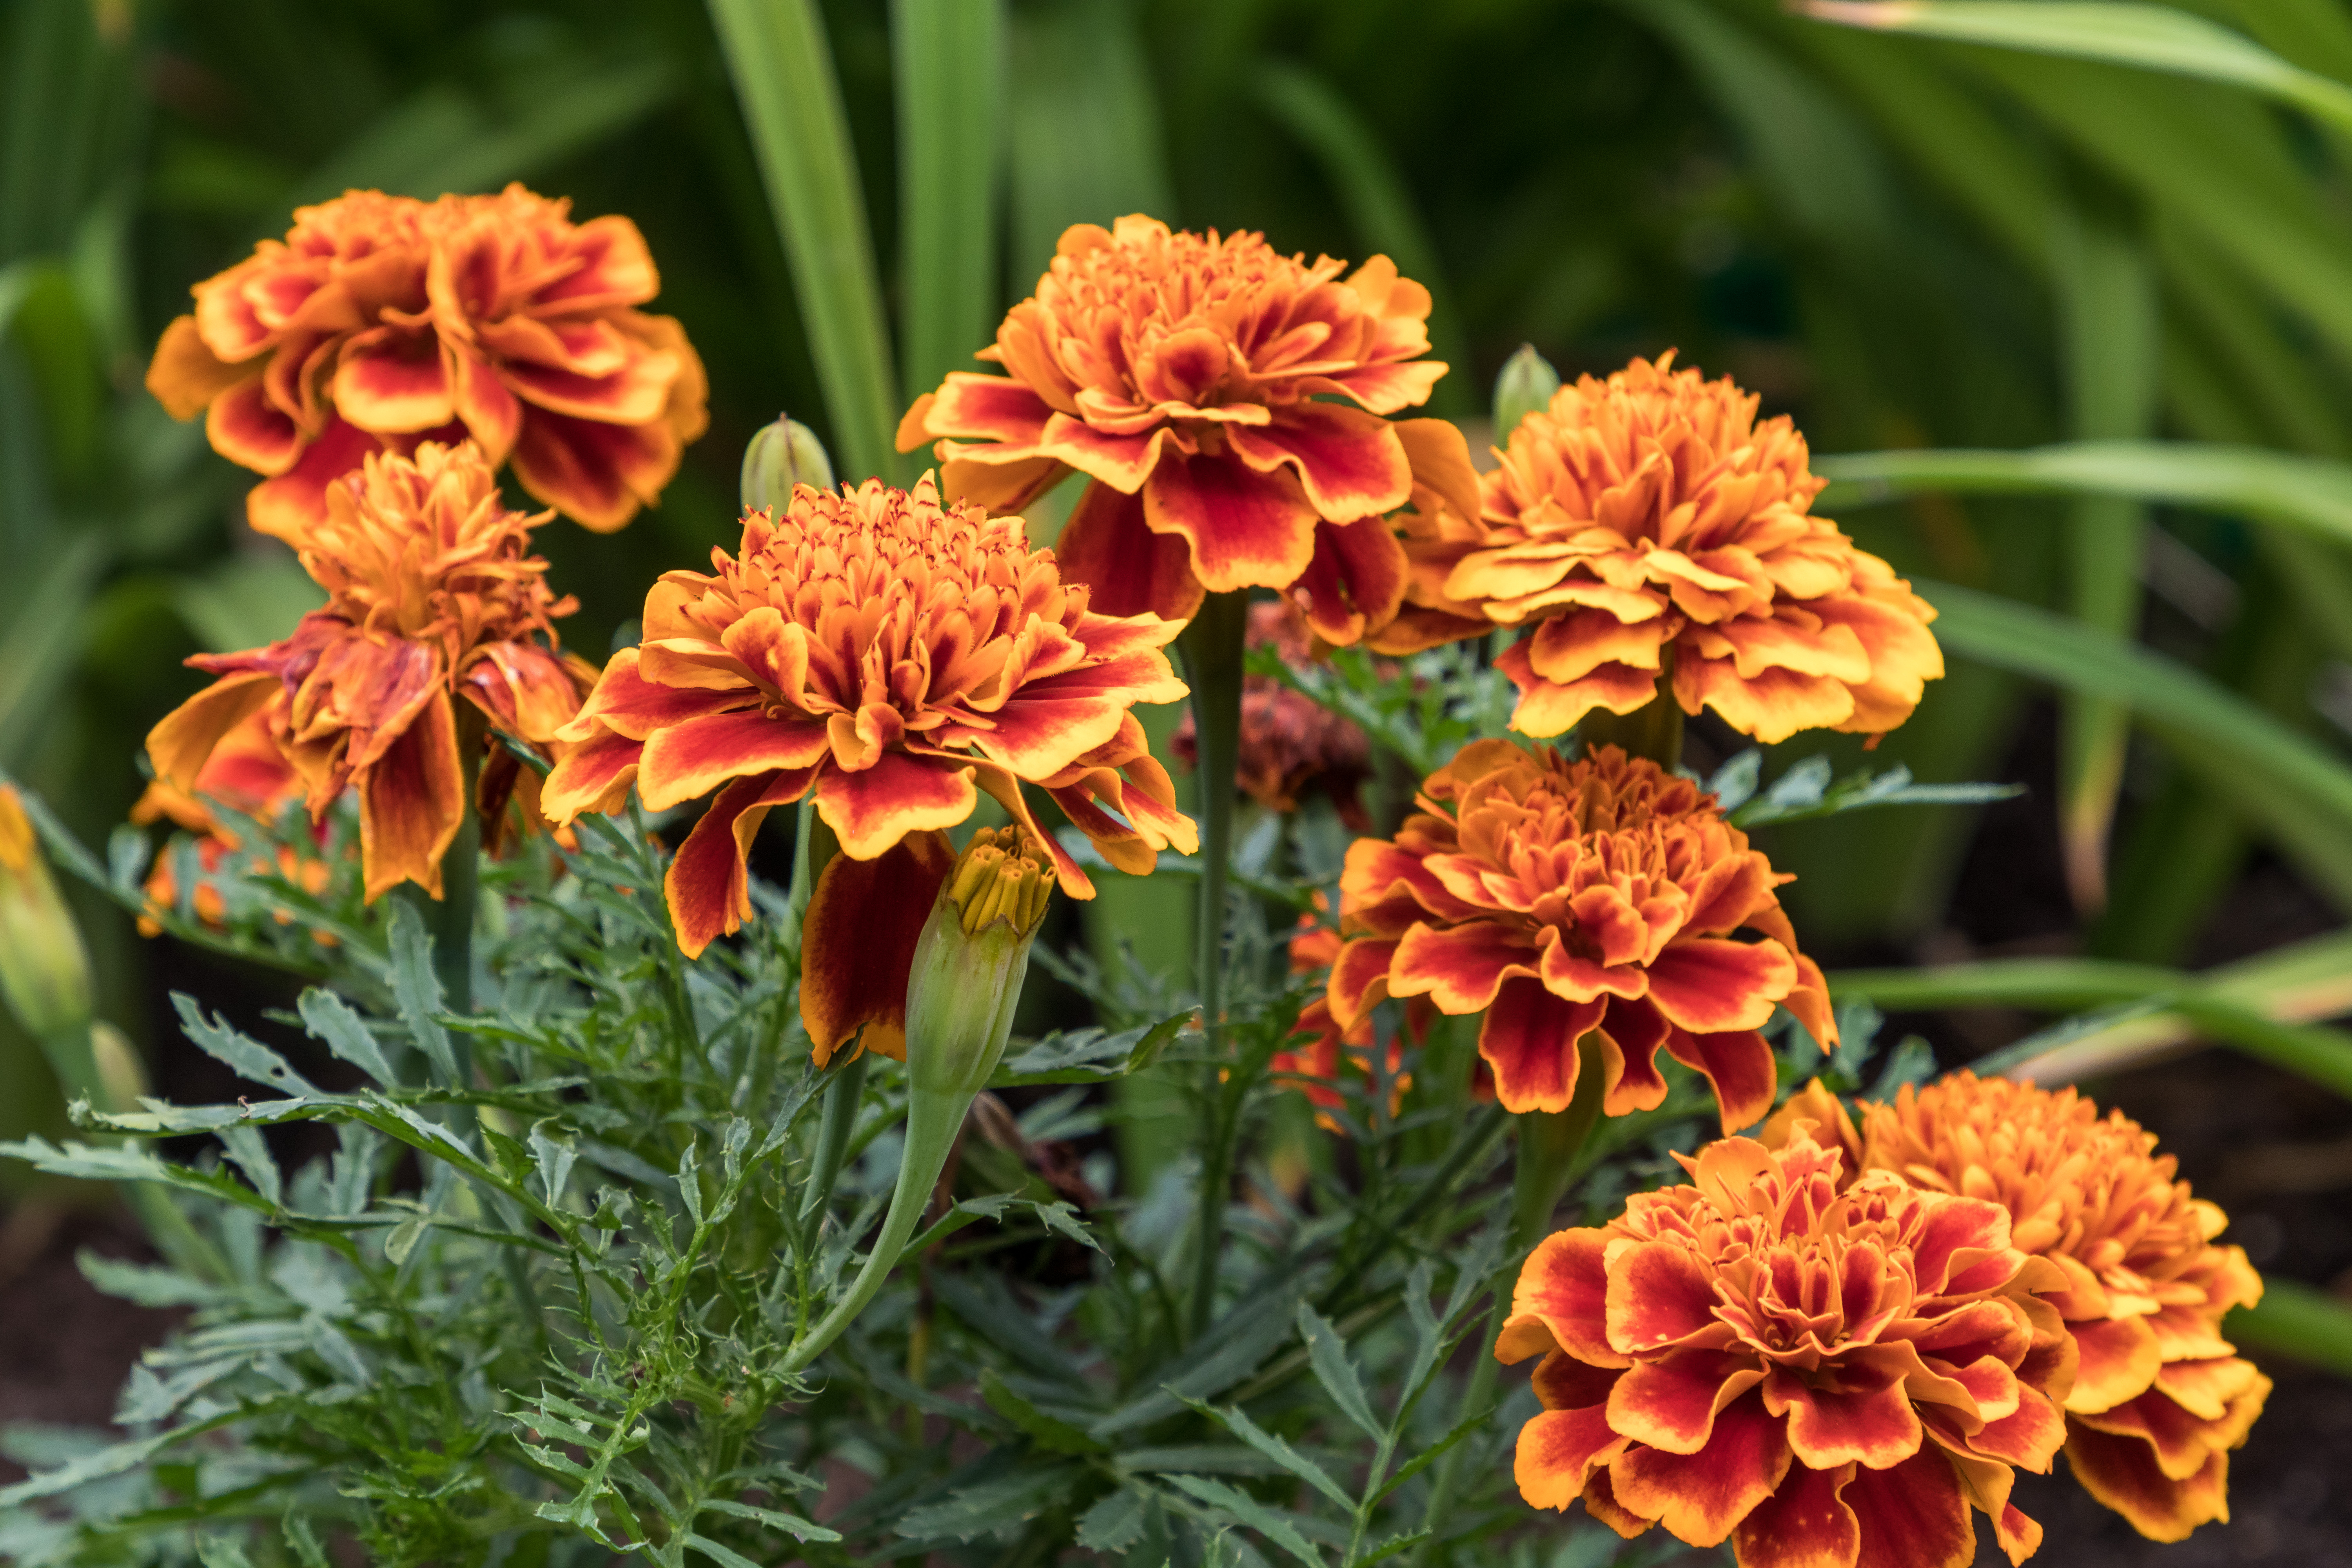
flowers, petals, nature, colorful, flower, flower garden, smell, living, happiness, summer, bloom, plants, garden, village, rural area, plant, petal, tagetes patula, tagetes, annual plant, peach, herbaceous plant, plant stem, perennial plant, Pedicel, subshrub